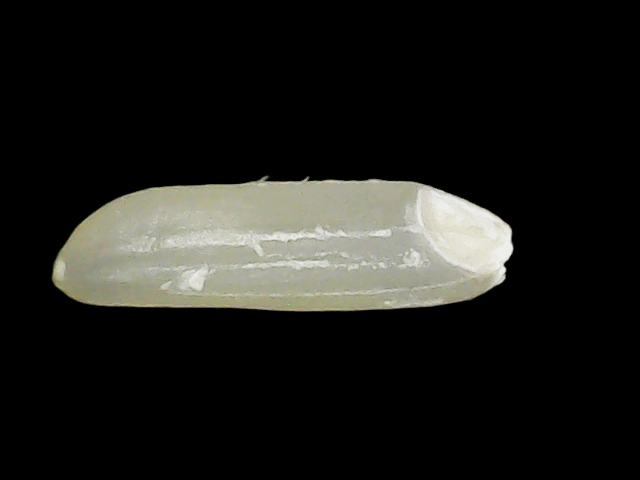
Rice variety: Binadhan7